Her (2013 film)

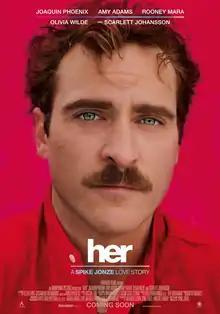
Theatrical release poster

Her is a 2013 American science fiction romantic comedy drama film written, co-produced, and directed by Spike Jonze. It follows Theodore Twombly (Joaquin Phoenix), a man who develops a relationship with Samantha (Scarlett Johansson), an artificially intelligent operating system personified through a female voice. The film also stars Amy Adams, Rooney Mara, Olivia Wilde, and Chris Pratt. The film was dedicated to James Gandolfini, Harris Savides, Maurice Sendak, and Adam Yauch, who all died before the film's release.